The Same River

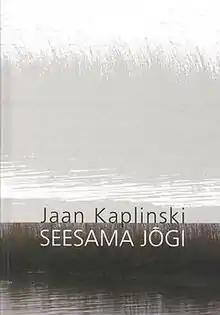
Cover of 2009 published Estonian version.

The Same River (Estonian: "Seesama jõgi") is a semi-autobiographical novel by Estonian author Jaan Kaplinski. It was first published in 2007.